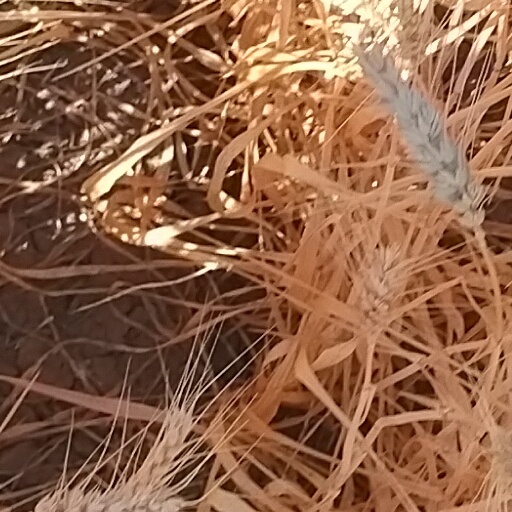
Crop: wheat